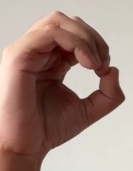
ASL sign: O